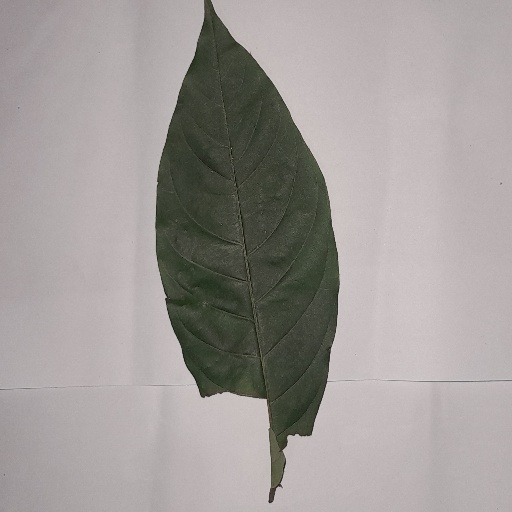
Species: HariTaki
Leaf condition: Shot Hole